Fado Museum

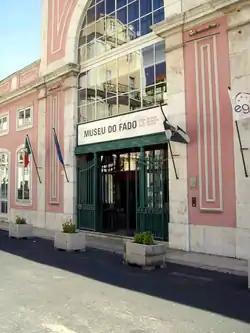
The Fado Museum entrance in Lisbon

The Fado Museum is a music museum dedicated to Fado located in the Lisbon neighbourhood of Alfama. It was inaugurated on 25 September 1998.